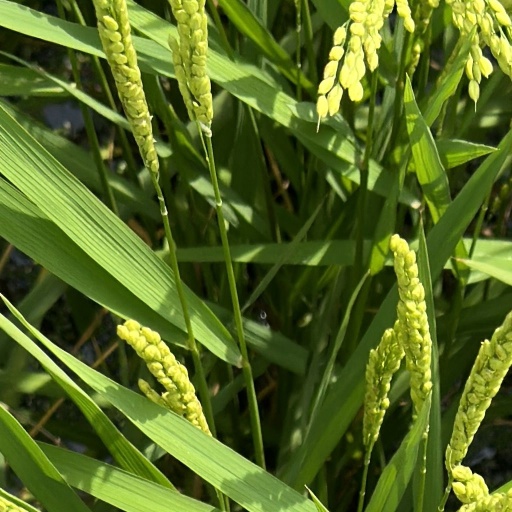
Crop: rice